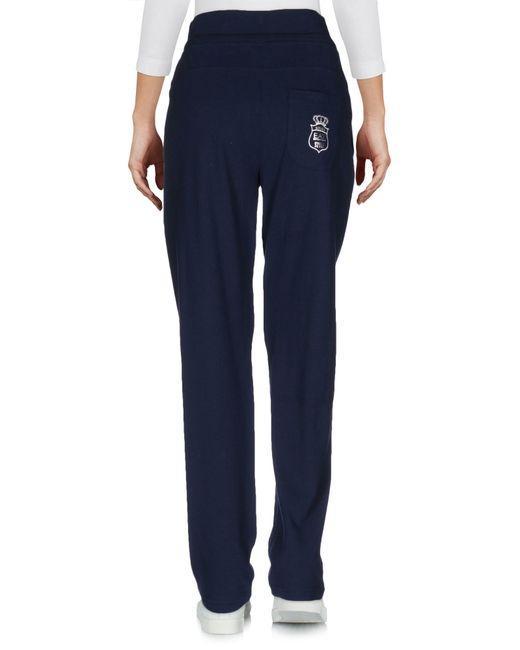
Weißes Langarmhemd mit dunkelblauer Damenhose und weißen Schuhen